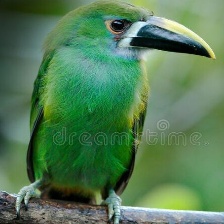
Species: BLUE THROATED TOUCANET
Scientific name: AULACORHYNCHUS CAERULEOGULARIS
ImageNet parent category: toucan